White slave propaganda

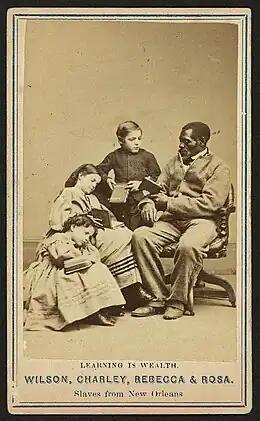
Four former slaves - three children and Wilson Chinn, an adult man, all with books in their hands; the image is entitled "Learning is Wealth"

The character of Eliza in the 1852 novel "Uncle Tom's Cabin" was described as a quadroon slave (one-quarter black ancestry), whose child also appeared to be "all-but-white".